Northern Virginia Community College, Annandale

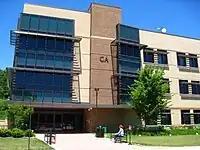
The entrance to the CA building

This building, which opened in the fall of 2011, contains the testing center, counseling services and most student service offices. On the second floor is the campus bookstore. The third floor contains the campus business office and classrooms.